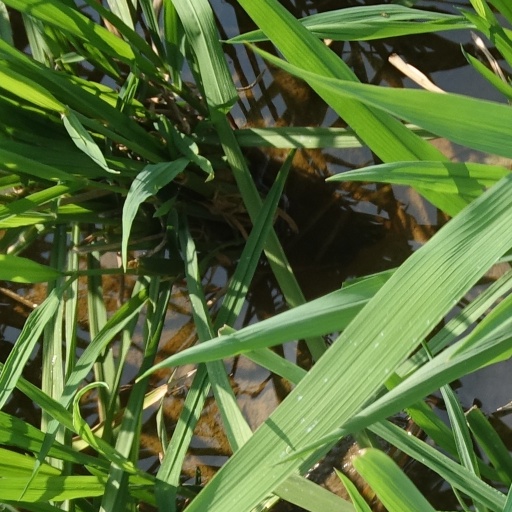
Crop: rice